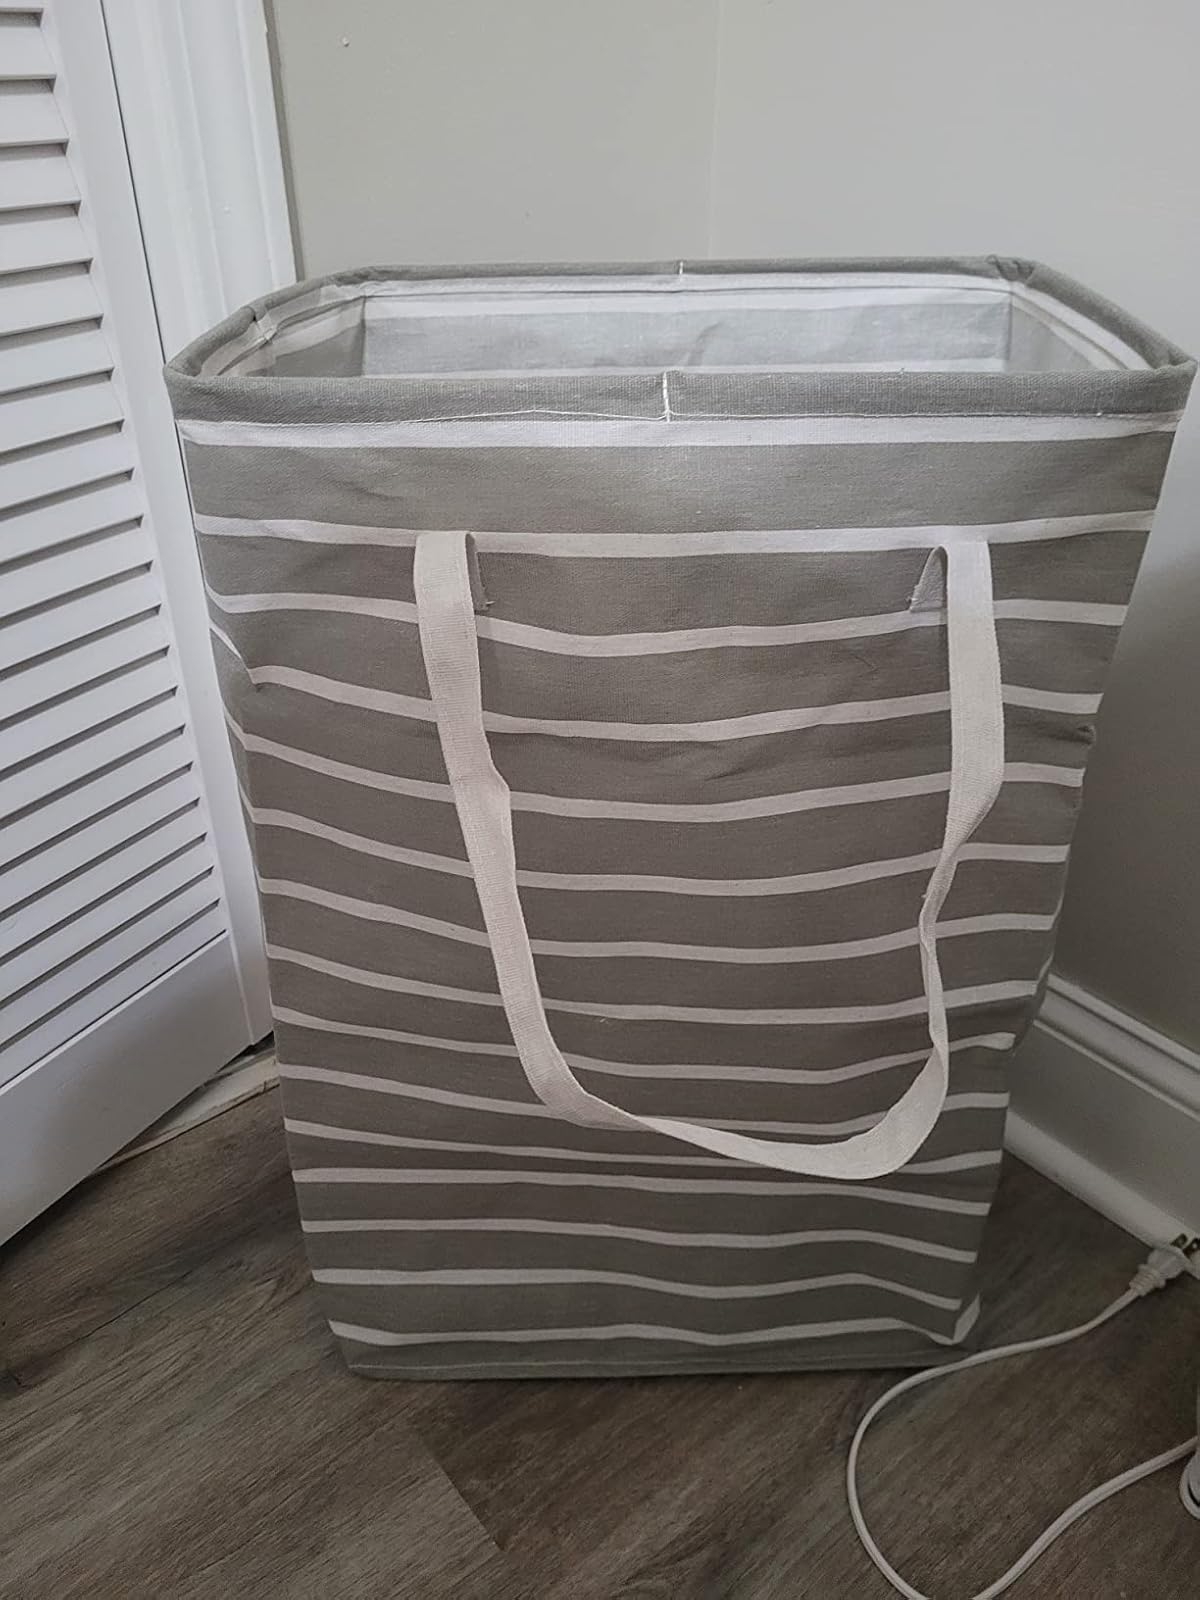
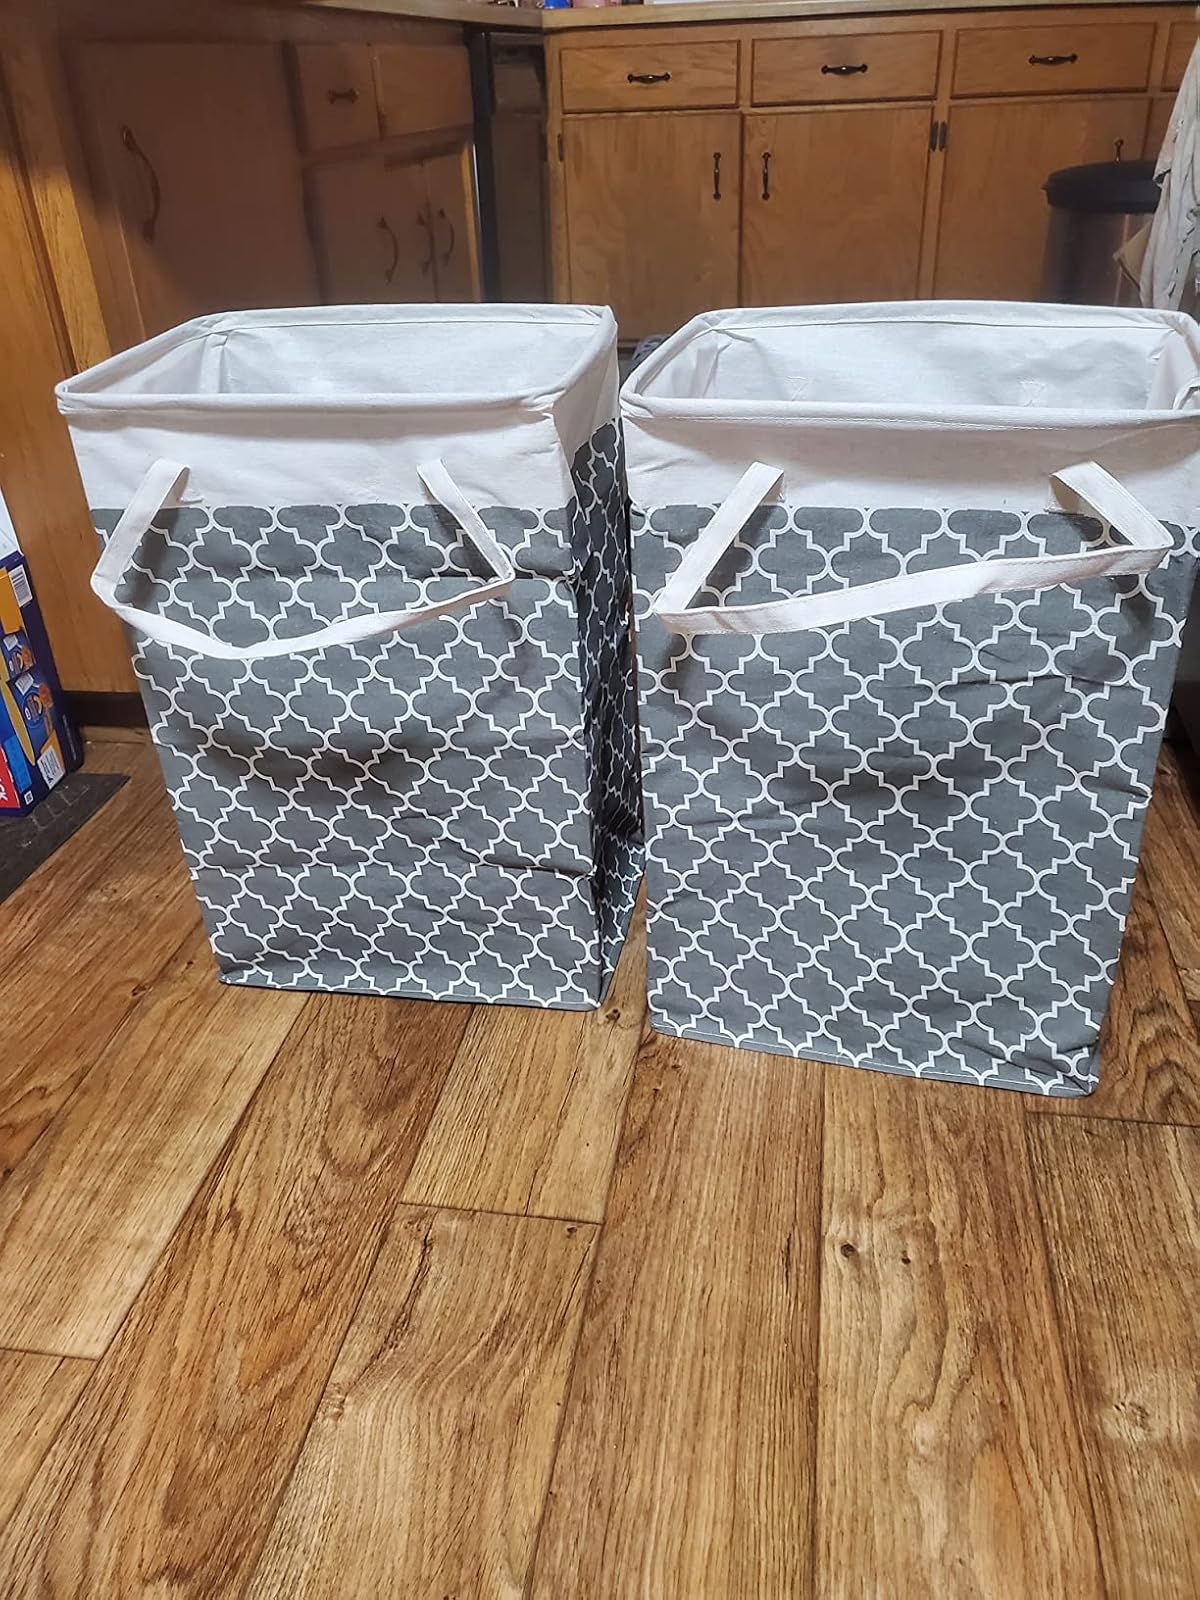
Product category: items_hamper
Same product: no